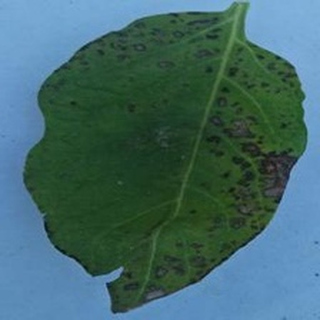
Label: potato_early_blight